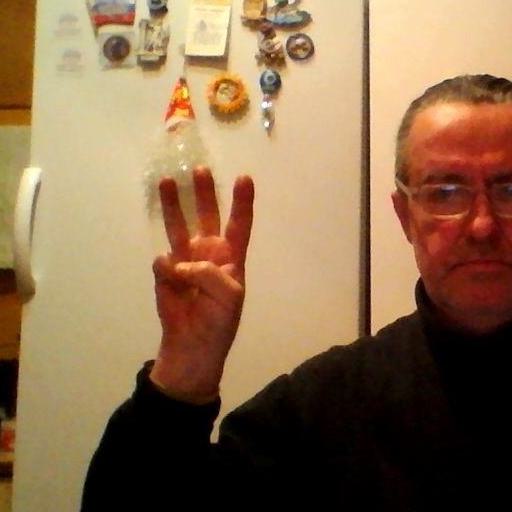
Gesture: three